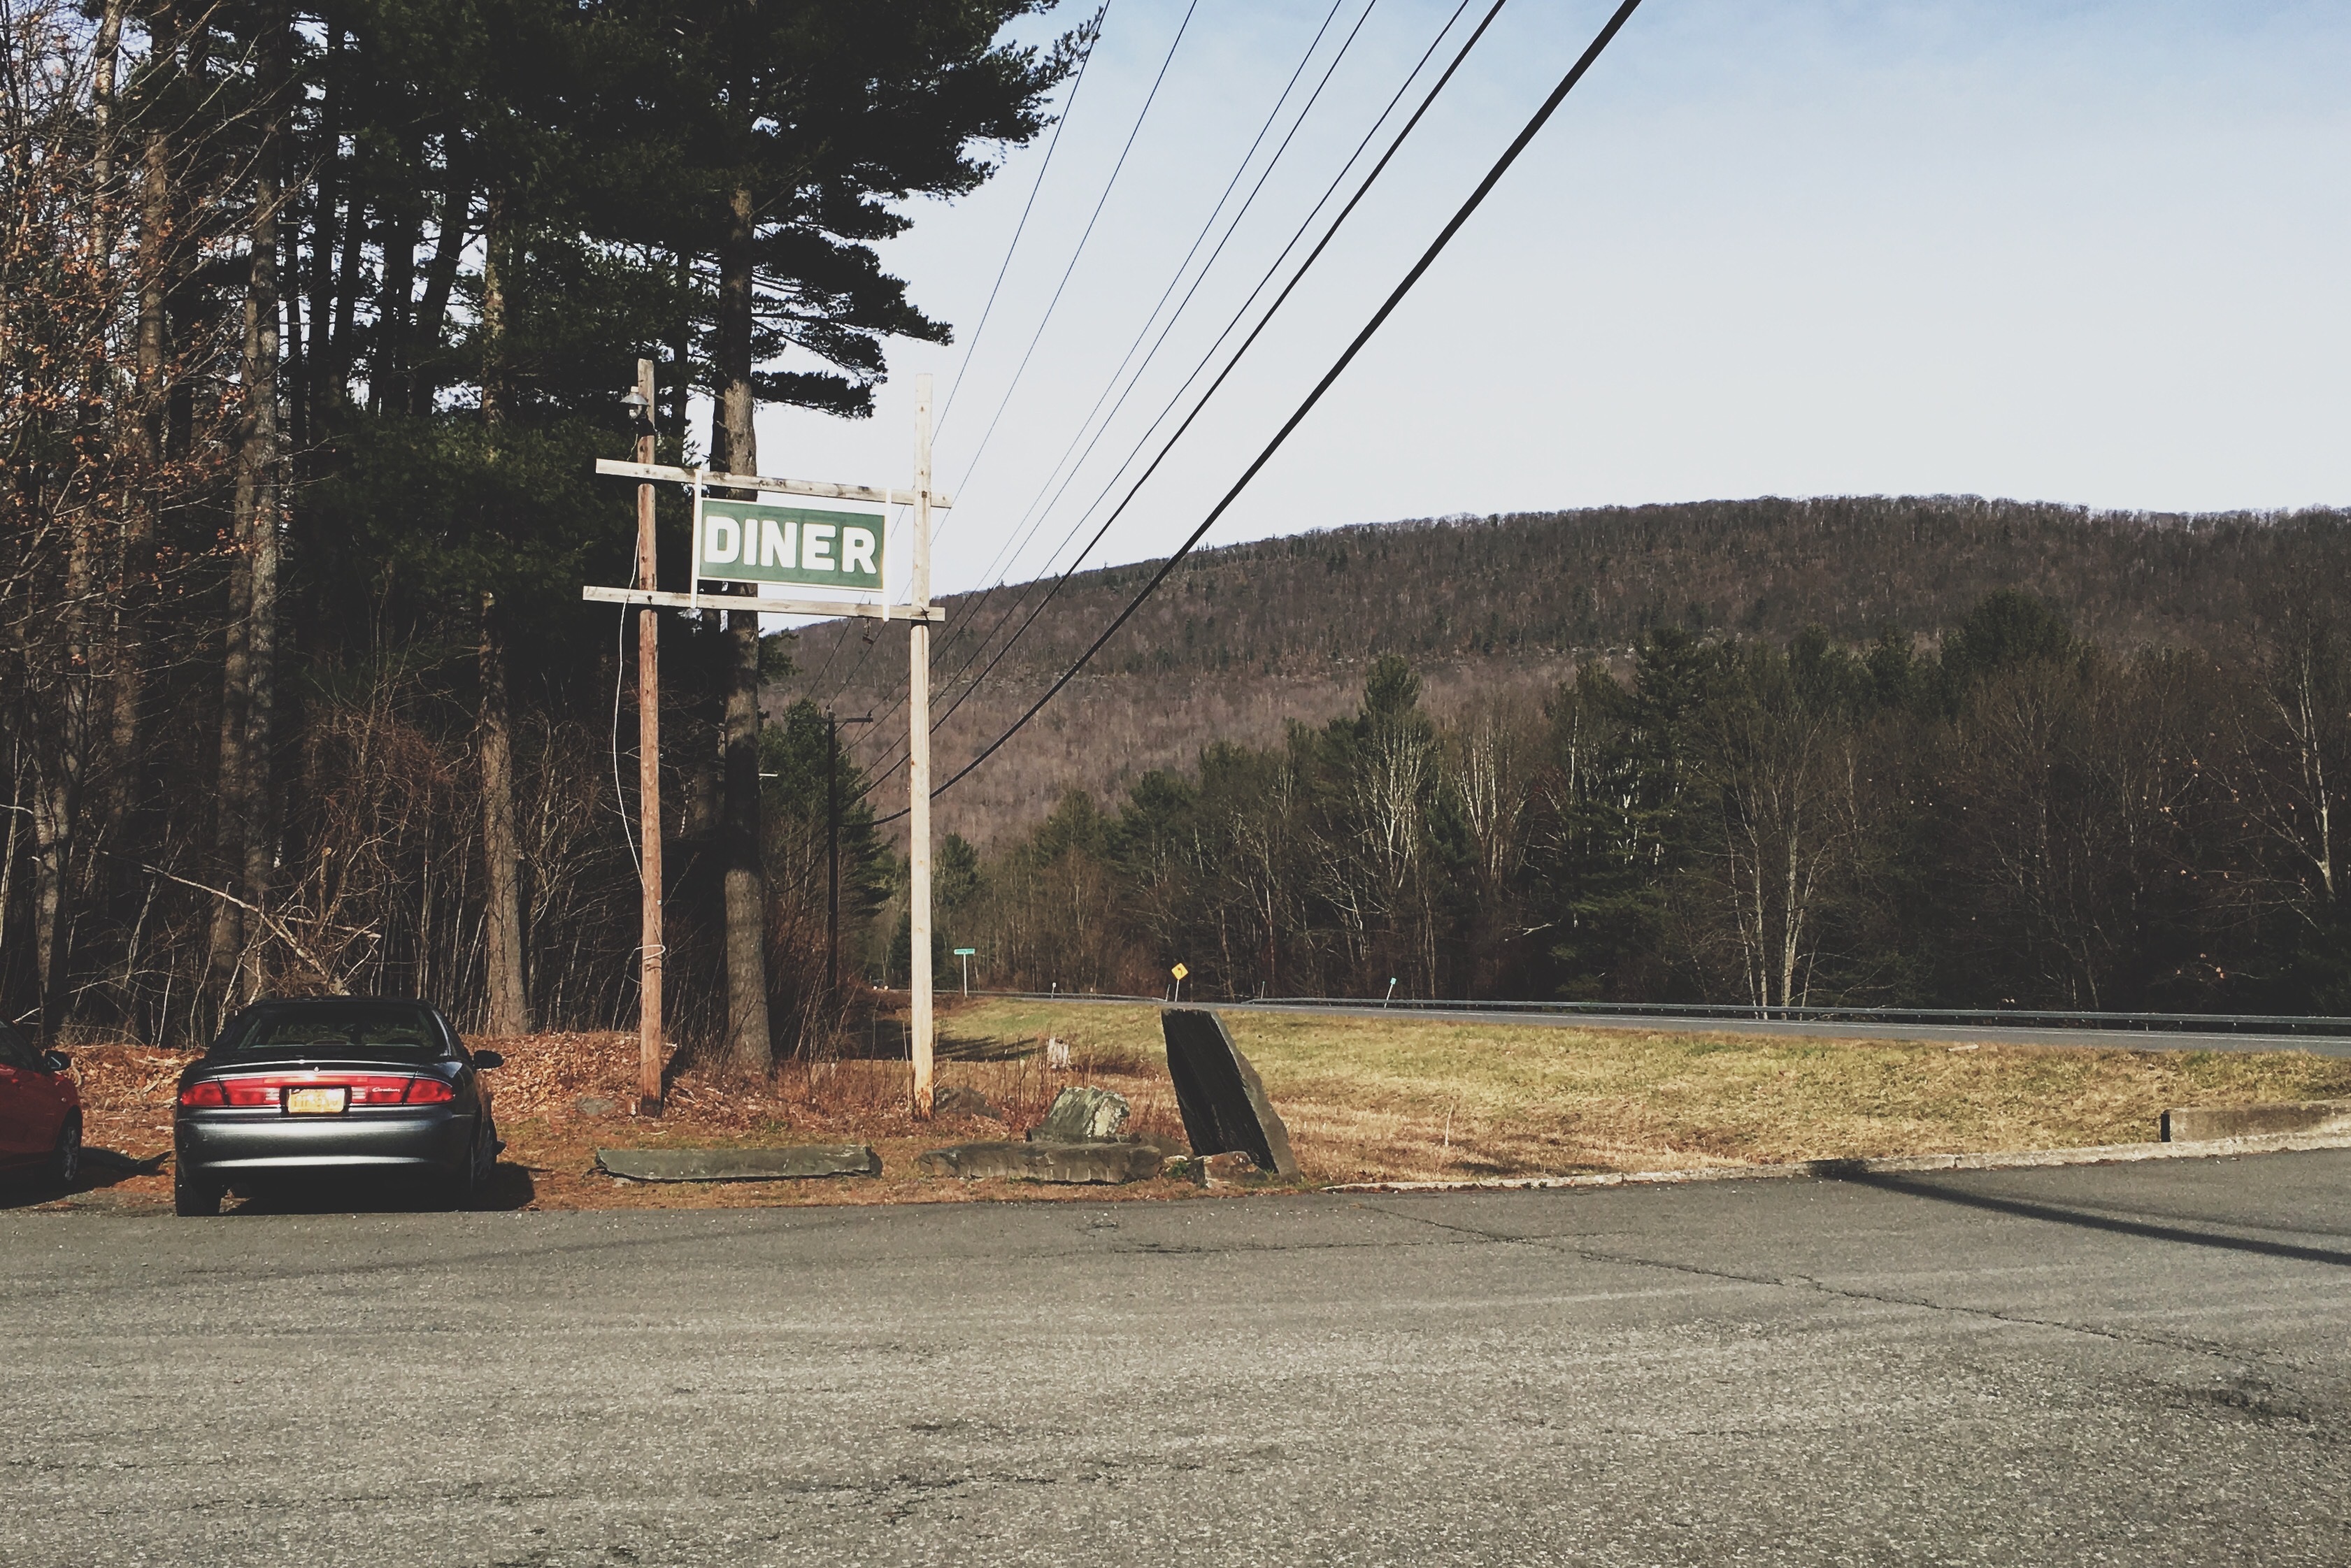
road, highway, asphalt, transport, suburb, infrastructure, residential area, sport venue